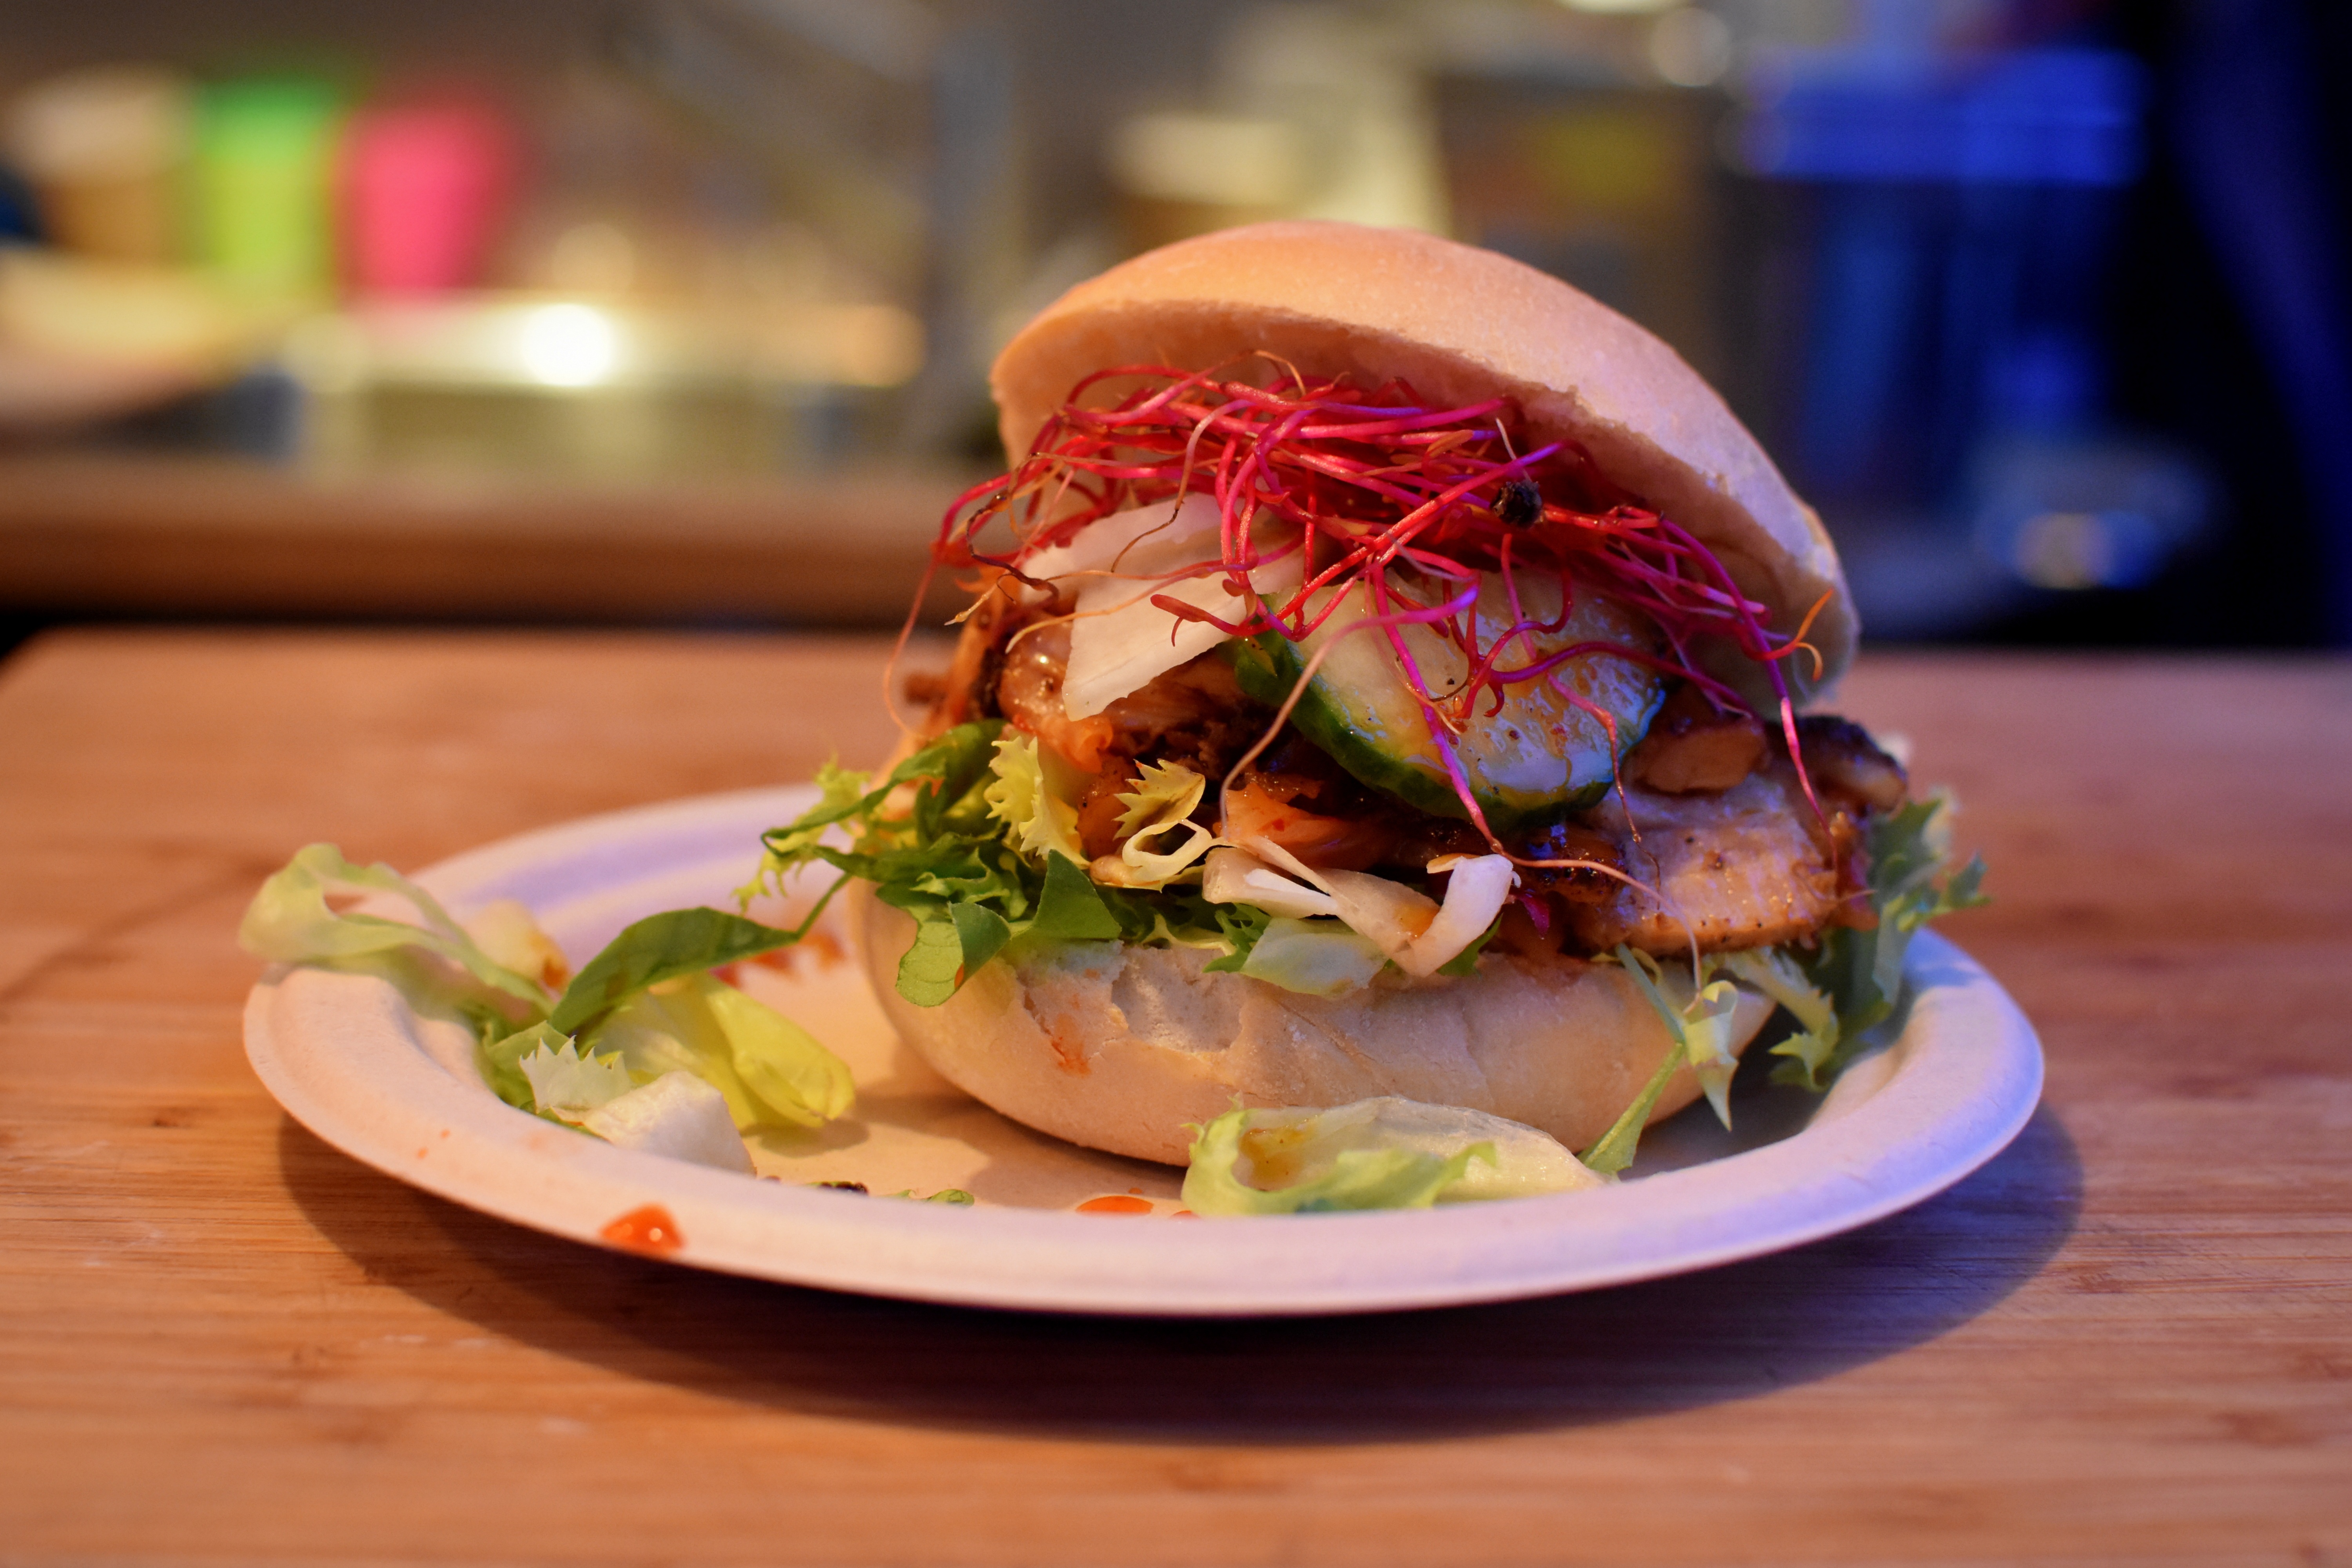
restaurant, dish, meal, food, seafood, meat, lunch, cuisine, roll, street food, citizen, power supply, sense